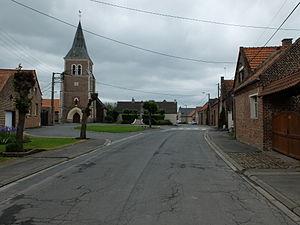
Vue de la mairie de Villers-lès-Cagnicourt. L'église est visible.
Villers-lès-Cagnicourt est une commune française située dans le département du Pas-de-Calais en région Hauts-de-France.